Xiaolin Showdown

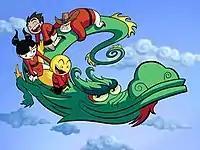
The main characters riding Dojo, clockwise from bottom: Omi, Kimiko, Raimundo, and Clay.

"Xiaolin Showdown" was created by Christy Hui and co-produced by executive producer Sander Schwartz, supervising producer Eric Radomski and producers Bill Motz and Bob Roth and composed by Kevin Manthei, it was additionally developed by Warner Bros. Animation. The first episode of "Xiaolin Showdown" was developed over three years following its conception, and premiered November 1, 2003.